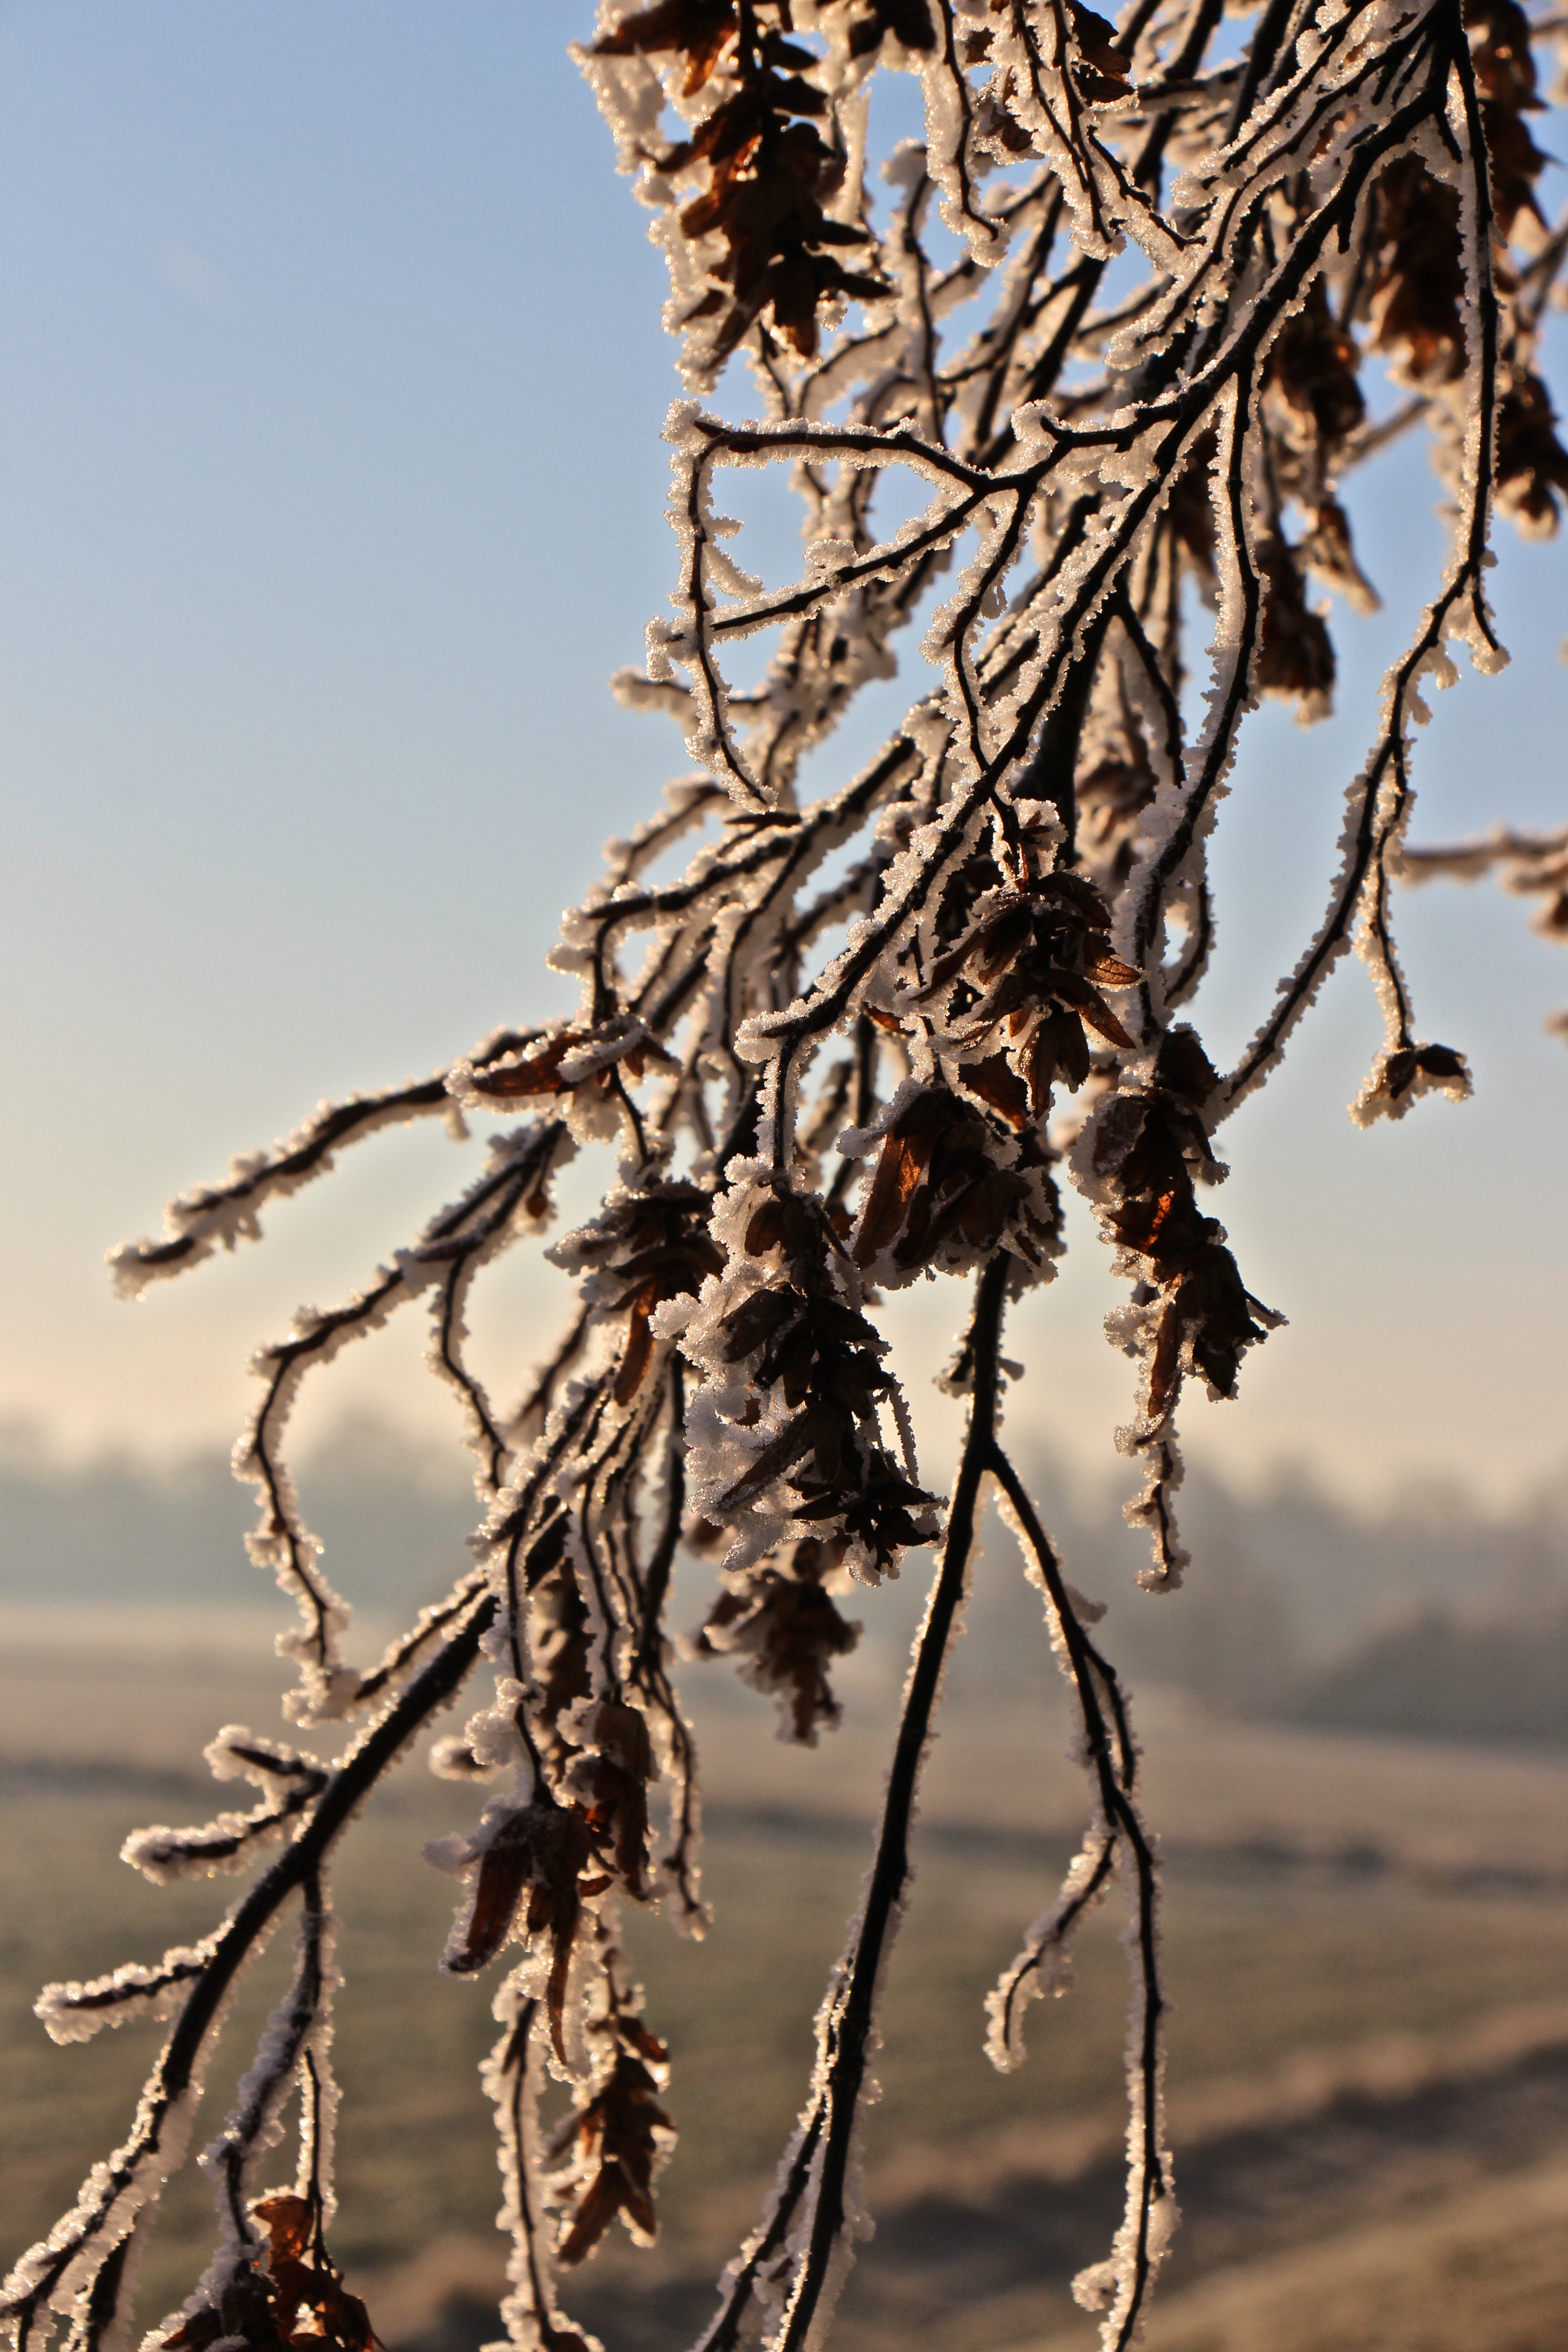
tree, nature, branch, cold, winter, plant, wood, sunlight, leaf, flower, frost, trunk, spring, reflection, autumn, flora, season, twig, close up, wintry, winter magic, macro photography, grass family, plant stem, woody plant